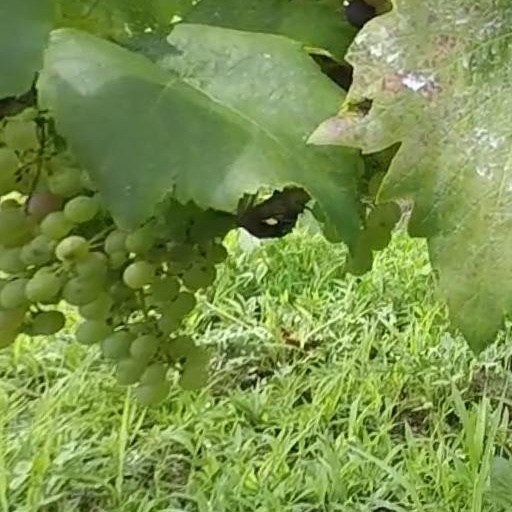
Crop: grape